Ed H. Campbell

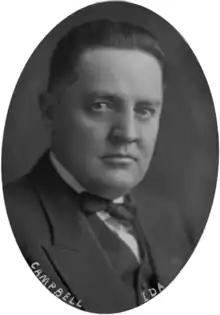
From Campbell's 1927 Iowa Senate biography

Ed Hoyt Campbell (March 6, 1882 – April 26, 1969) was the last U.S. Representative from Iowa's 11th congressional district. When Iowa lost two seats in Congress due to the 1930 census, Campbell's district was renumbered but its boundaries were left intact. In the Roosevelt landslide of 1932, he was defeated for re-election.